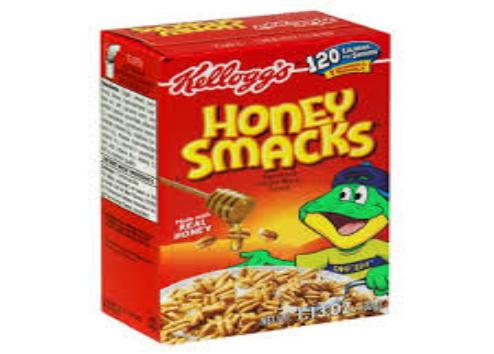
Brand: Honey Smacks
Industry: Food